Roller derby

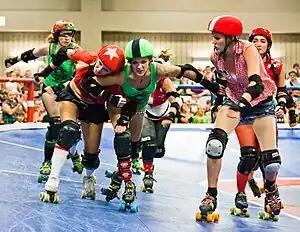
Lonestar Rollergirls in Austin, Texas, play on a banked track (2011). The jammer (wearing the starred helmet cover) is trying to pass a pivot (wearing a striped cover) with various blockers assisting.

The pack is the largest single group of blockers containing members of both teams skating in proximity, arranged such that each player is within of the next. Blockers must maintain the pack, but can skate freely within behind and ahead of it, an area known as the "engagement zone".